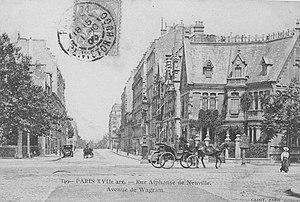
La rue Alphonse-de-Neuville est une voie résidentielle située dans le quartier de la Plaine-de-Monceaux du 17ᵉ arrondissement de Paris. Bien que longue d'à peine 150 mètres aujourd'hui, elle présente un ensemble élégant et éclectique d'architectures de la fin du XIXᵉ siècle, avec plusieurs hôtels particuliers et de beaux immeubles post-Haussmaniens.
L'La place d'Israël est une place du 17ᵉ arrondissement de Paris, située dans le quartier de la Plaine Monceau. Elle est caractérisée par deux beaux exemples de l'architecture Art-Déco, l'hôtel Mercedes à l'angle de la rue Brémontier et l'immeuble d'habitation du 1 rue Alphonse-de-Neuville.